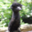
Label: bird